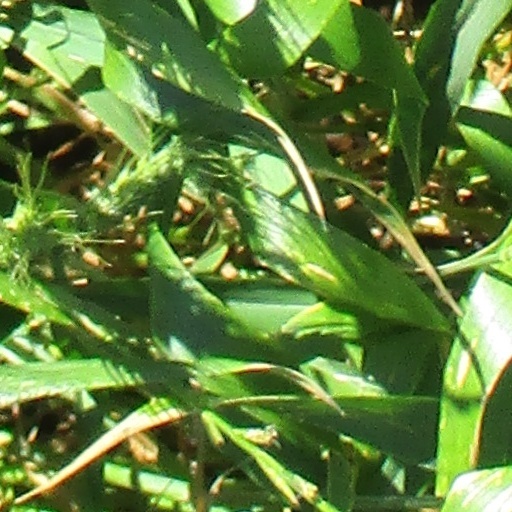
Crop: wheat